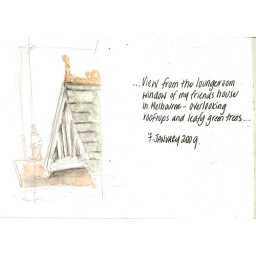
View from the lounge window, over the Federation style houses in the green leafy suburb of Armadale, Melbourne